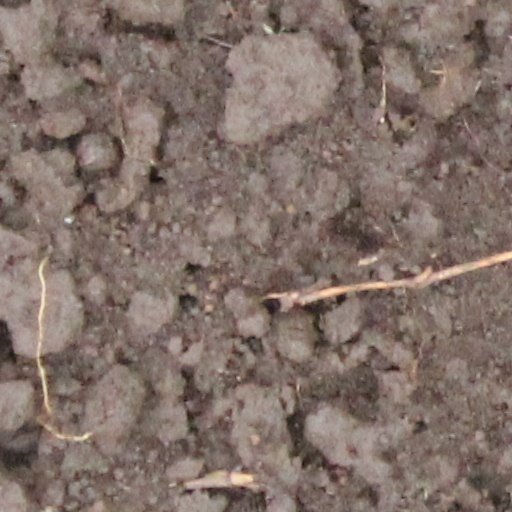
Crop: wheat